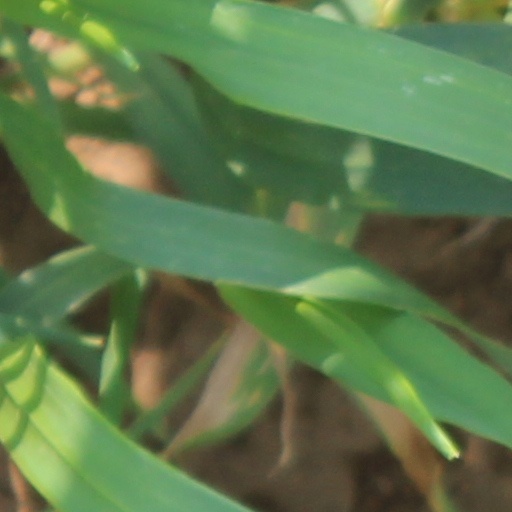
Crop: wheat